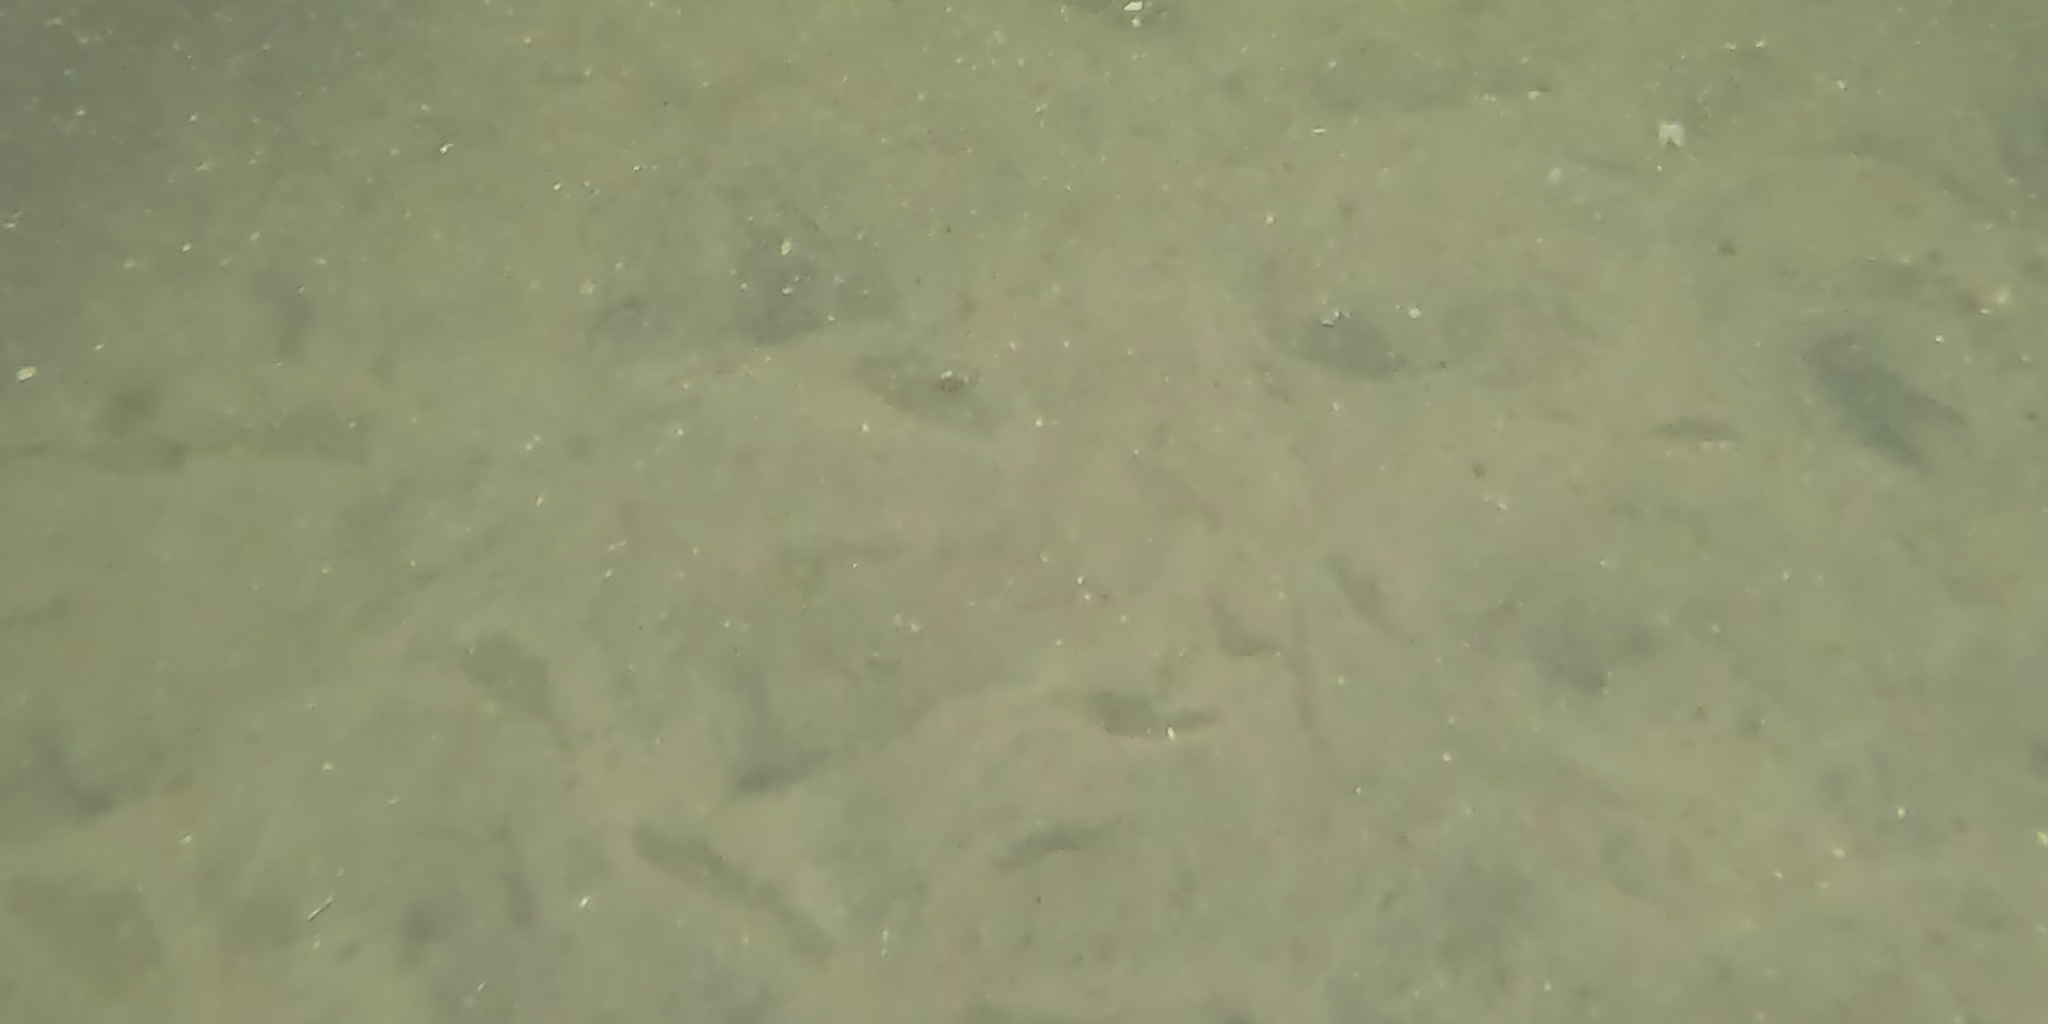
Seabed habitat: sand